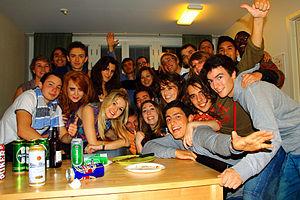
Le programme Erasmus, généralement appelé Erasmus, est un programme d'échange d'étudiants et d'enseignants entre les universités, les grandes écoles européennes et des établissements d'enseignement à travers le monde entier. Ce programme fait partie de l'Espace européen de l'enseignement supérieur. C'est un sous-ensemble du programme Éducation et Formation tout au long de la vie / Lifelong Learning. Le nom du programme est un rétroacronyme basé sur le nom du moine humaniste et théologien néerlandais Érasme.